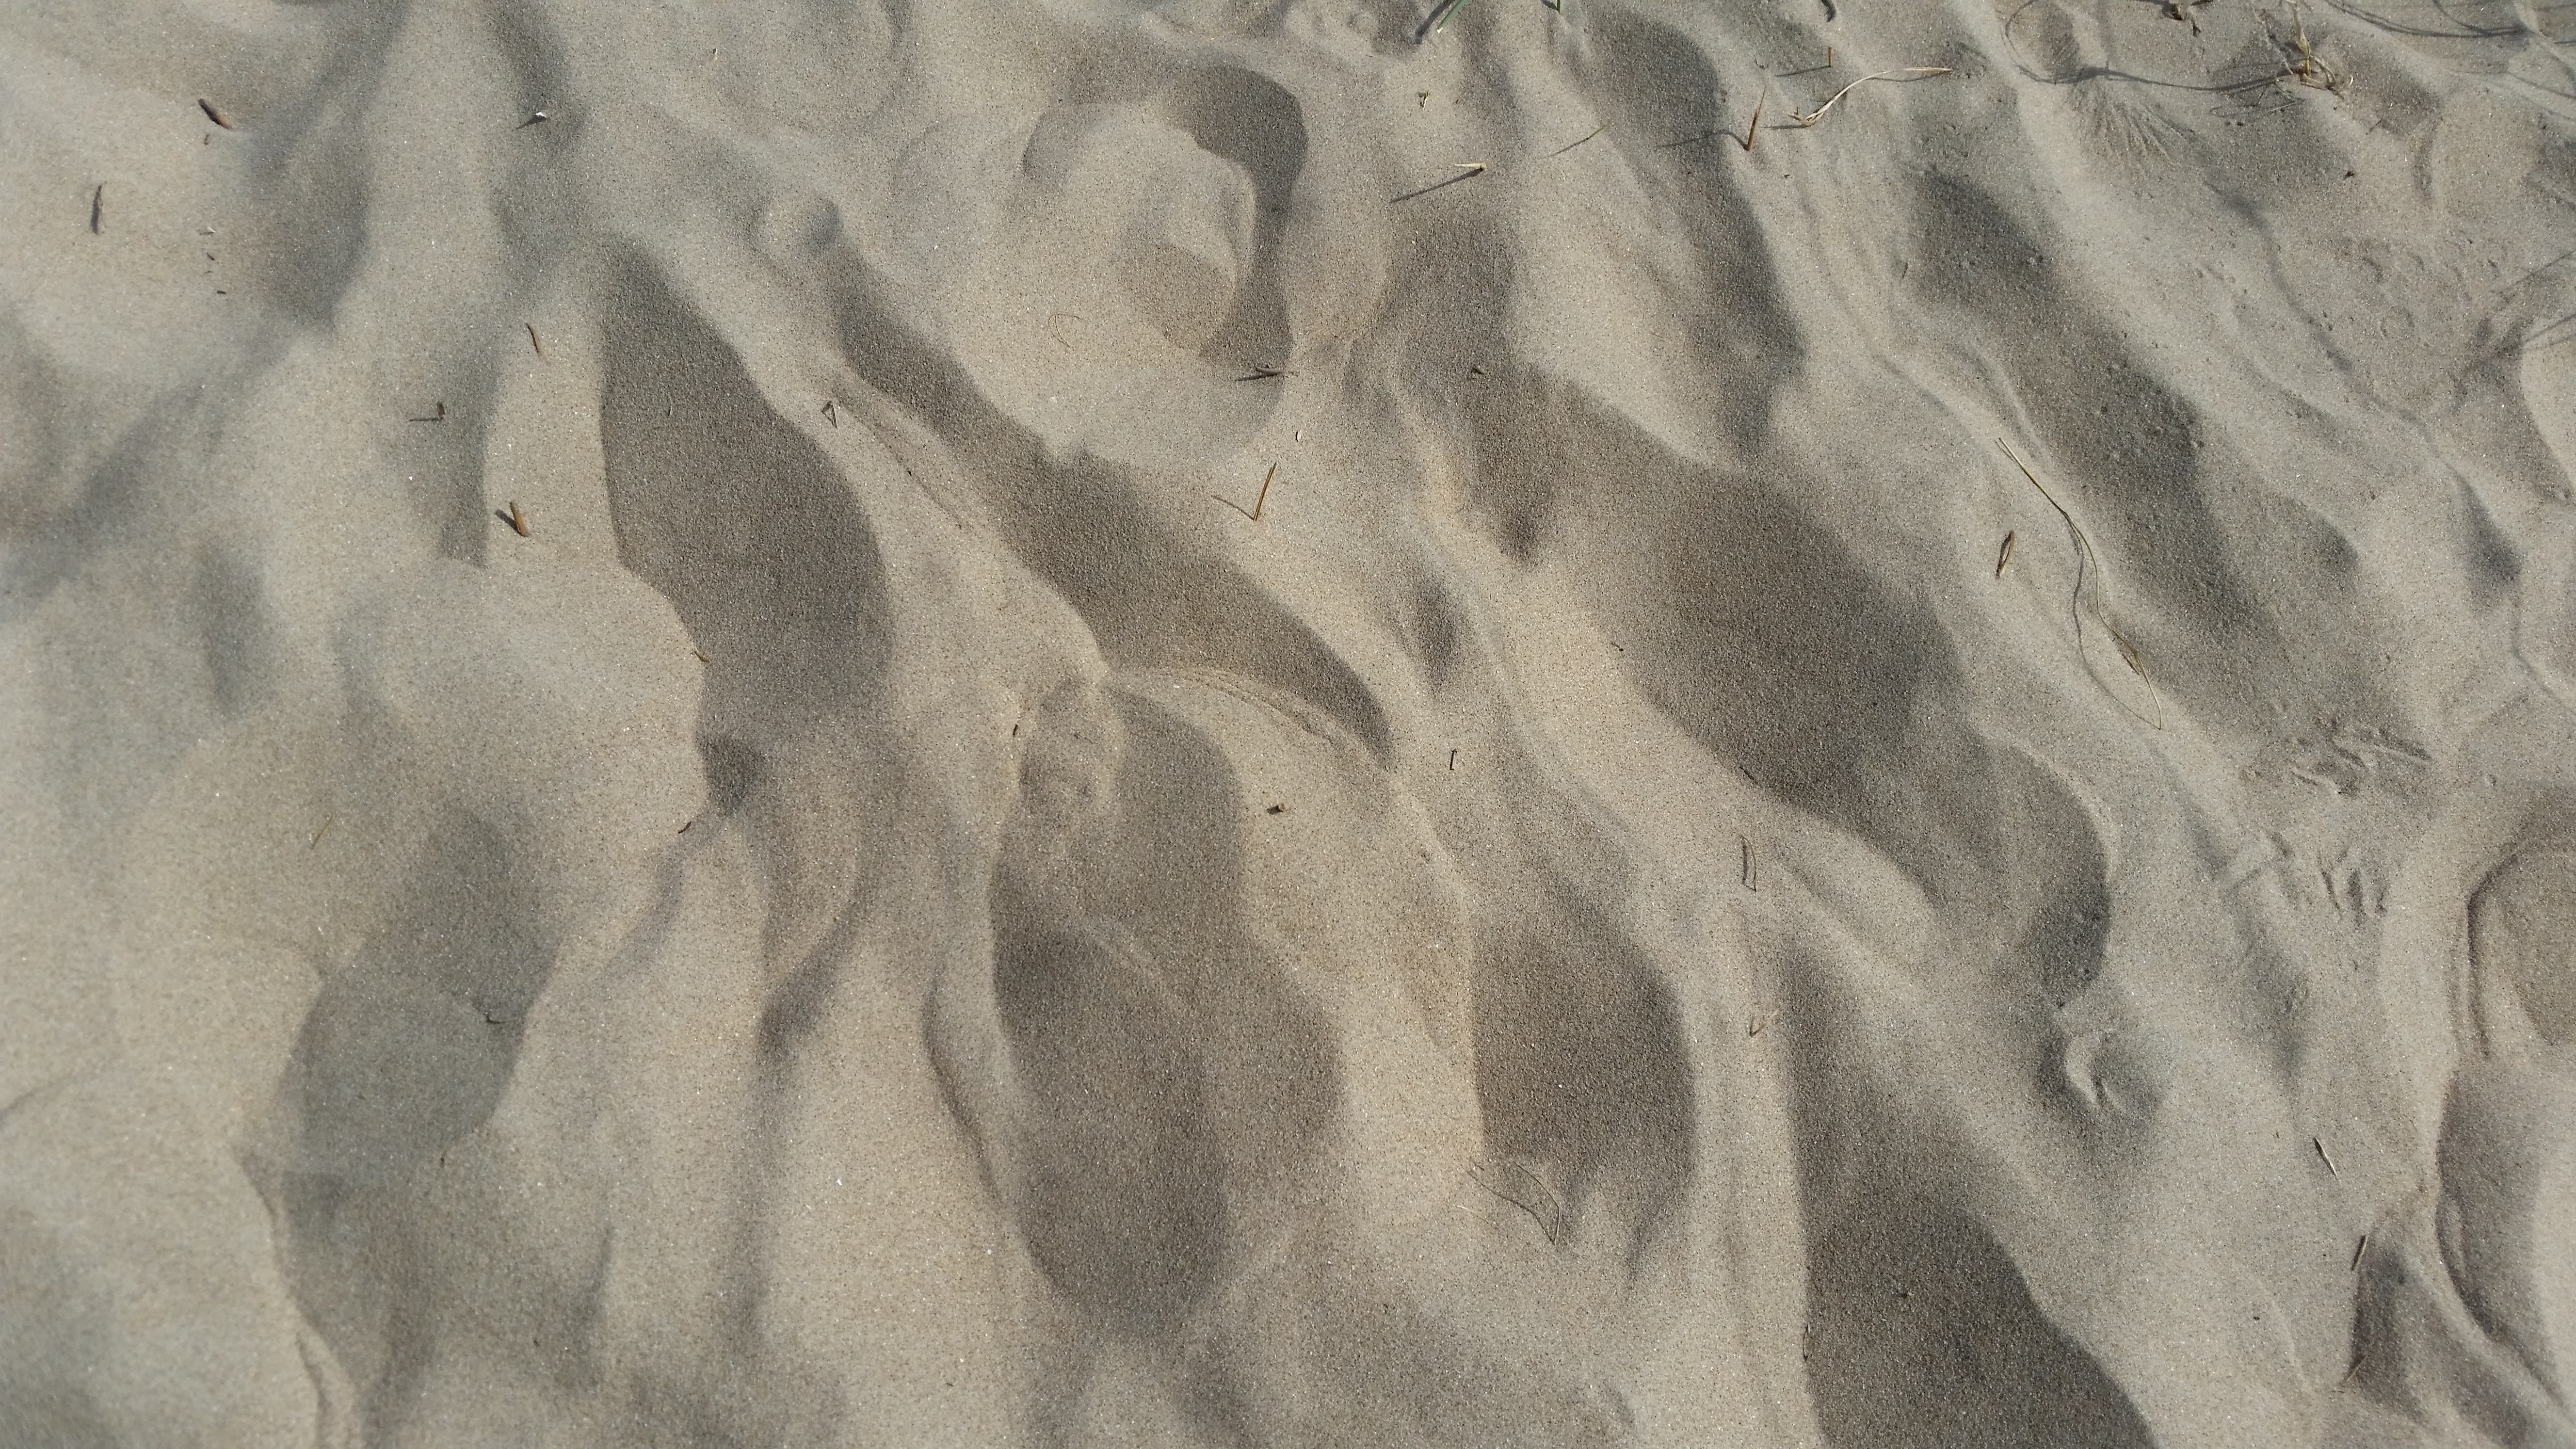
sand, rock, white, texture, dune, floor, formation, material, holland, background, plaster, sea sand